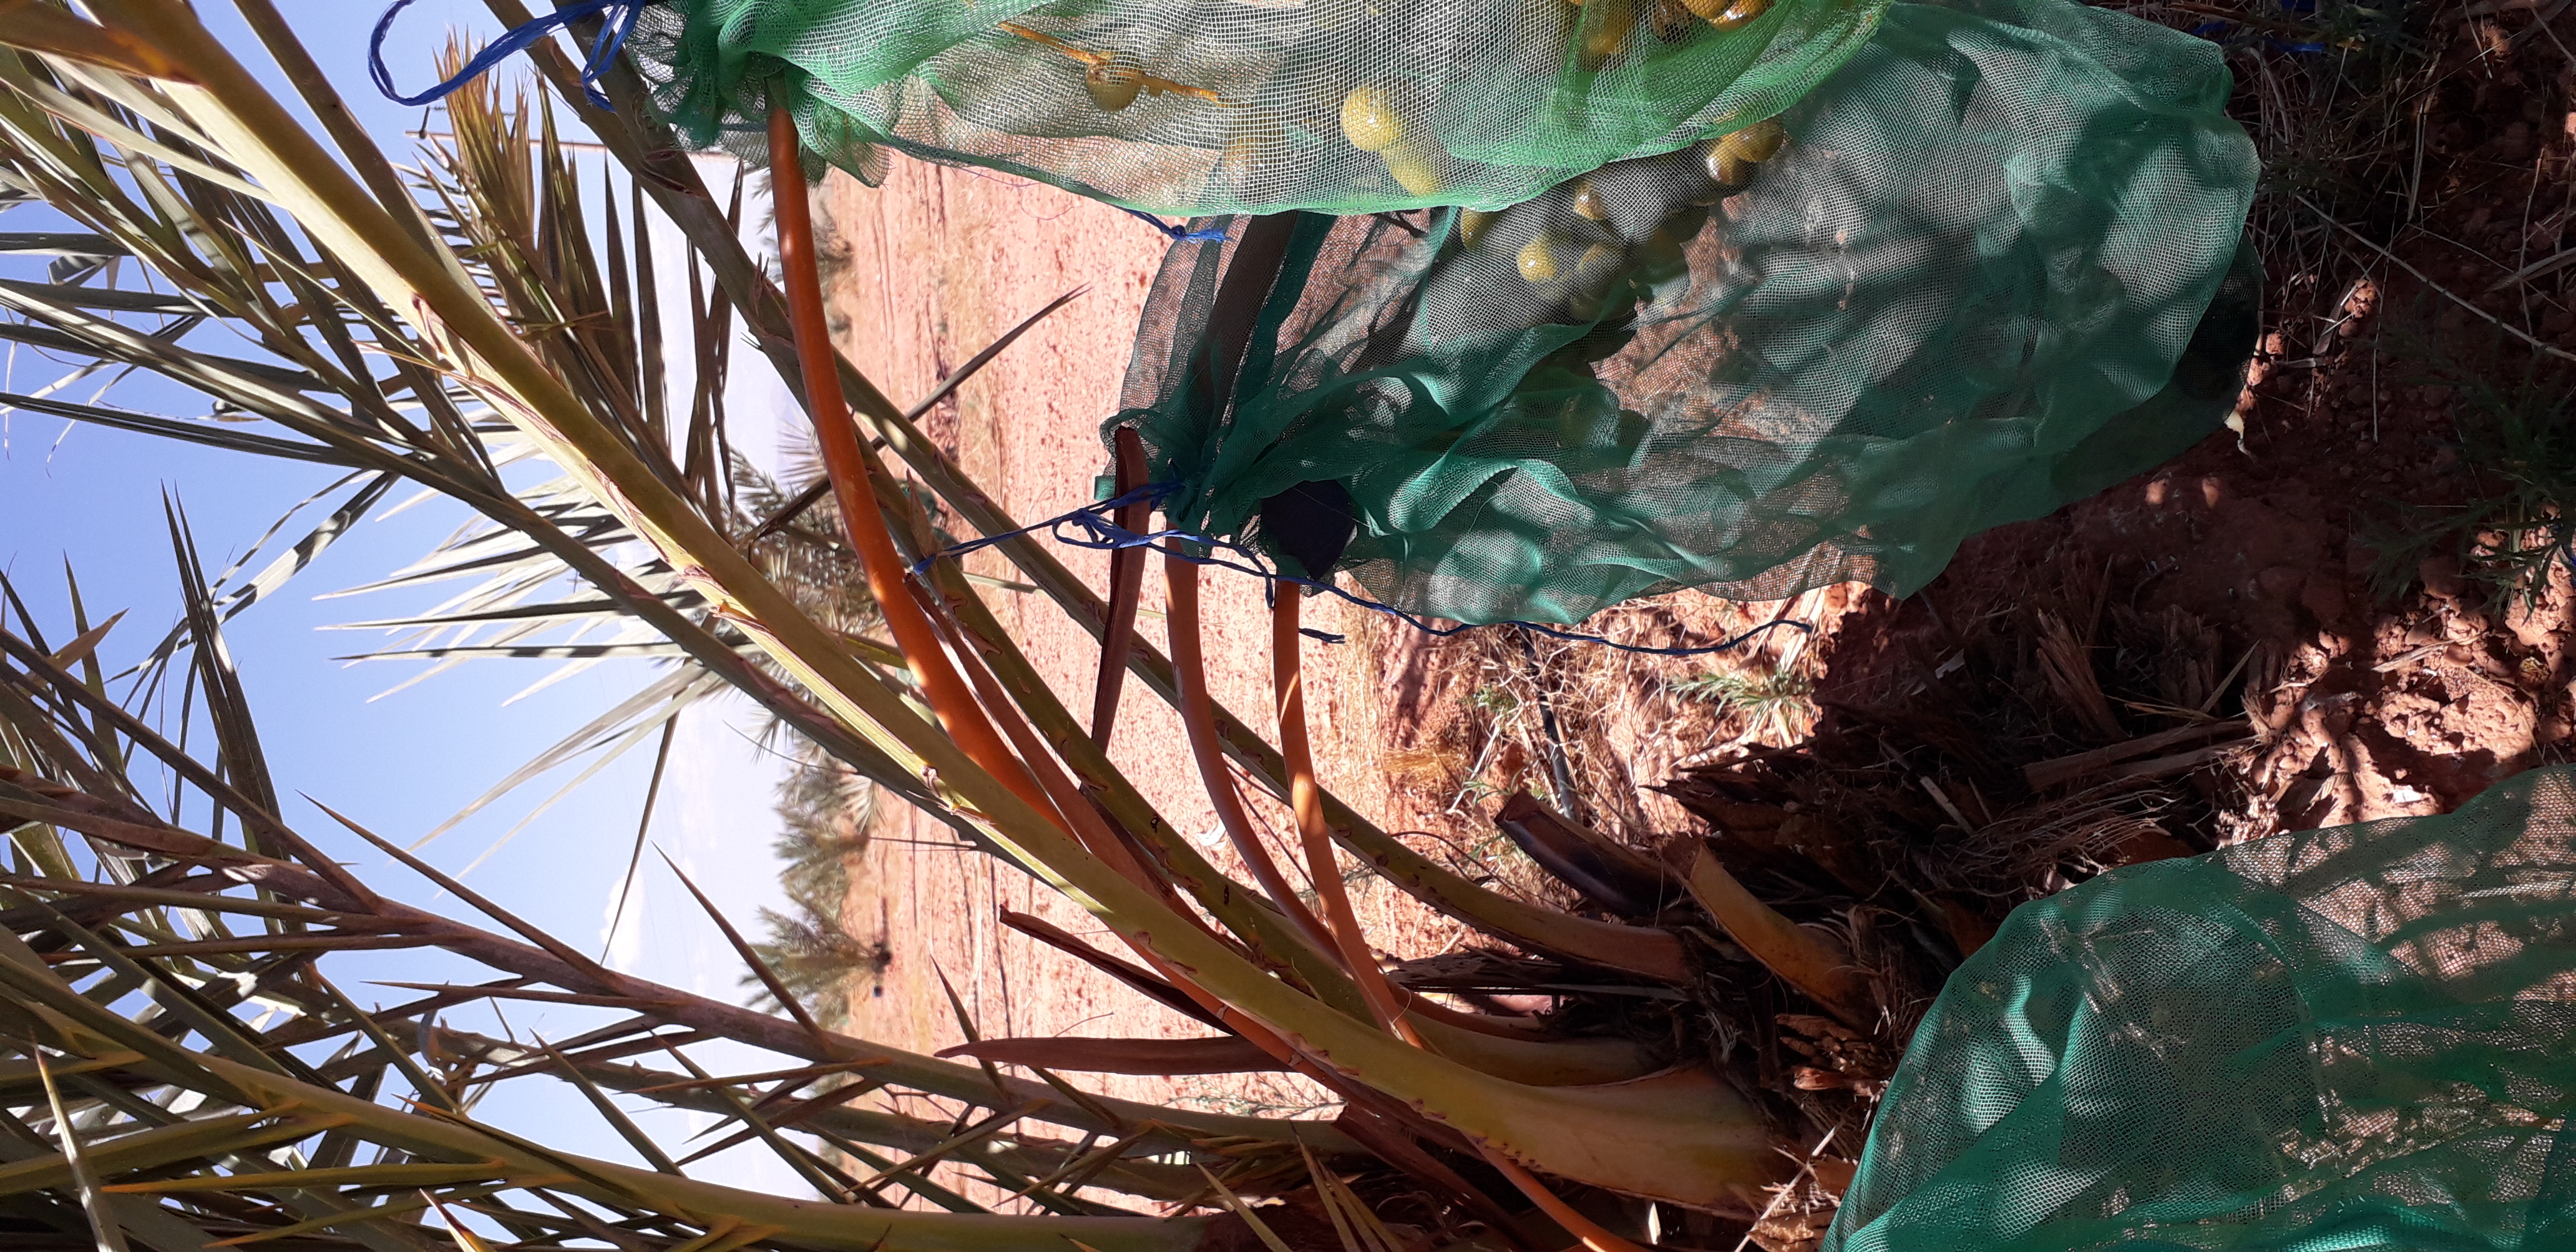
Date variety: Boufagous